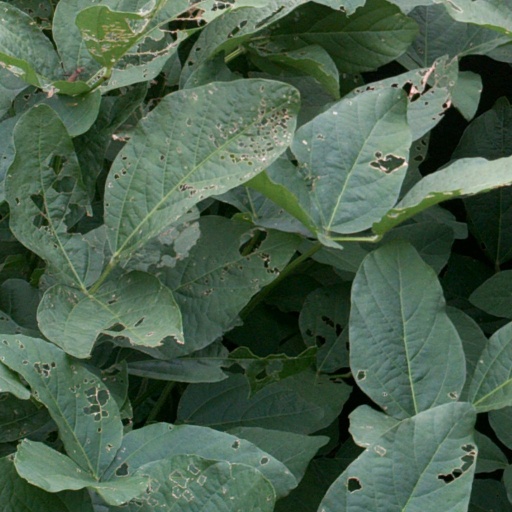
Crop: soybean